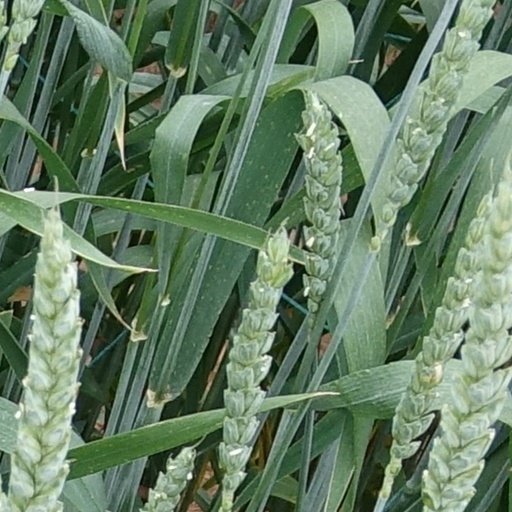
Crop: wheat